Ham House

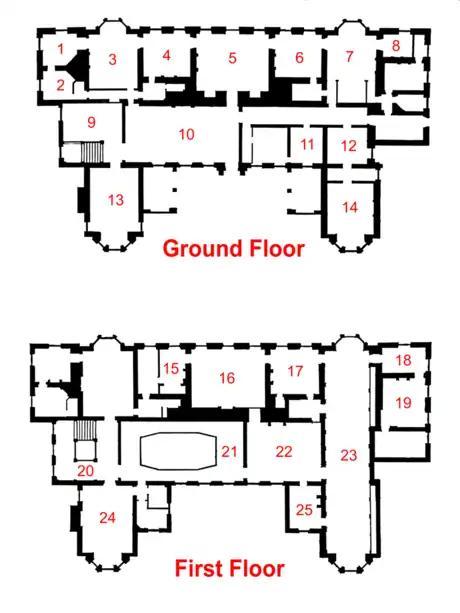
Plan of the interior of Ham House. Key: 1 – The White Closet; 2 – The Duchess's Private Closet; 3 – The Volury; 4 – The Withdrawing Room; 5 – the Marble Dining Room; 6 – The Duke's Dressing Room; 7 – The Duchess's Bedchamber; 8 – The Duke's Closet; 9 – The Great Staircase; 10 – The Great Hall; 11 – The Buttery; 12 – The Steward's Hall; 13 – The chapel; 14 – The Back Parlour; 15 – The Queen's Closet; 16 – The Queen's Bedchamber; 17 – The Antechamber to the Queen's Bedchamber; 18 – The Library Closet; 19 – The Library; 20 – The Great Staircase; 21 – The Round Gallery; 22 – The North Drawing Room; 23 – The Long Gallery; 24 – The Museum Room; 25 – The Green Closet

Ham House is a brick building of three storeys and nine bays, with a hip roof and ashlar dressings, representing two distinctively different architectural styles and periods. Michael Wilson, referencing Ham in his work, "The English Country House and its furnishings", considers the later 17th century as the finest period of English brick building. The first phase is the original main house facing north-east to the river Thames, built in 1610 in the early Jacobean English renaissance style on a traditional H-plan for Thomas Vavasour, Knight Marshal at the court of James I. Simon Jenkins, in his study, "England's Thousand Best Houses", records that the original entrance had a tower over the porch and flanking, projecting turrets, which were removed in subsequent reconstruction, and suggests that Vavasour's original house may have been of an E-plan type. John Julius Norwich also notes the original configuration of the north front, which he considers "forbidding", and the "damson-coloured" brickwork. Bridget Cherry and Nikolaus Pevsner, in the "London: South" volume of the Buildings of England series, record the "not specially impressive" nature of the remaining doorway but are clear that Ham was built to an H-plan. The architect of Vavasour's house is not known although survey drawings by Robert and John Smythson exist.